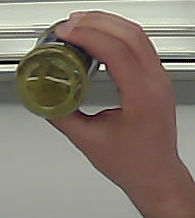
Product: barilla_pesto